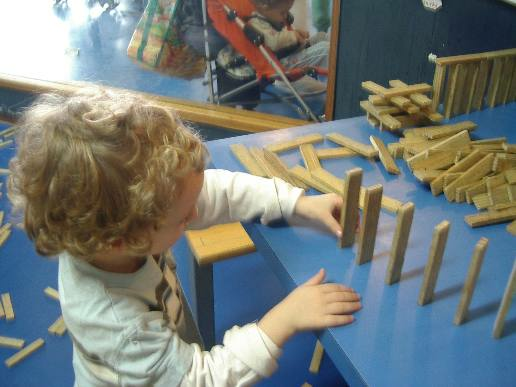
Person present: Yes